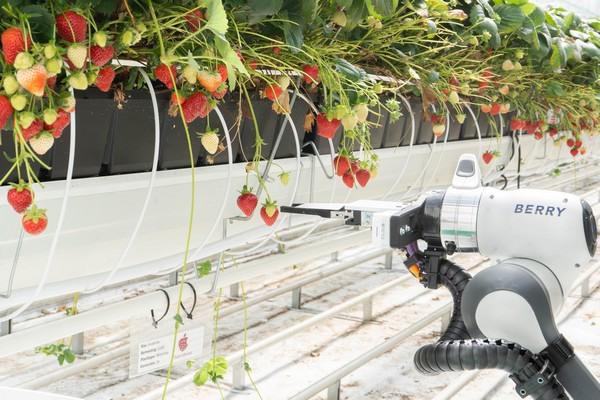
Mashine nzuri na yakisasa iliyotengenezwa maalumu kwaajili ya kutoa huduma katika shamba la strobeli ambayo inarangi nyeupe pamoja na rangi nyeusi na mpira unaosaidia kutengenezea mfumo wa kiadroliki katika kutengeneza shamba la strobeli.